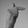
ASL letter: T